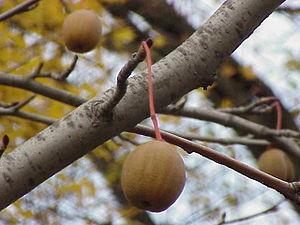
La famille des Nyssacées regroupe des plantes de l'ordre des Cornales, proche des Cornaceae.